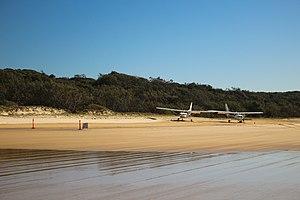
Australie, Queensland, Île Fraser, avions